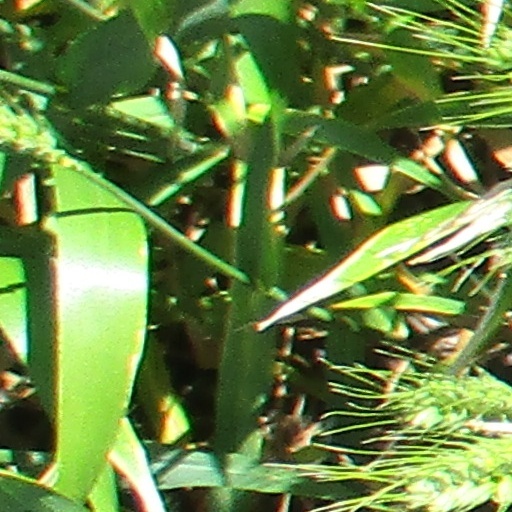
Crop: wheat